Valtesse

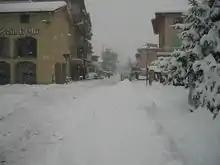
A view of a street of Valtesse under the snow

Valtesse, located at , is a quarter of the city of Bergamo in the north part of the city between the hill of Città Alta and Maresana Hill. The population is approximately 10,000.